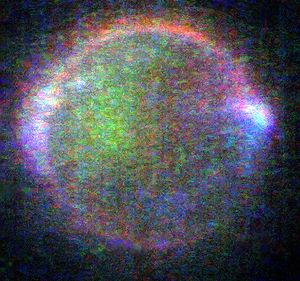
L’atmosphère d'Io est très ténue, constituée principalement de dioxyde de soufre avec une pression d'un milliardième d'atmosphère, la très faible gravité étant incapable de retenir une atmosphère dense. Son épaisseur atteint cependant 120 km.